Atlántida (magazine)

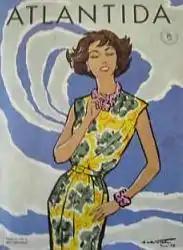
A 1958 issue of "Atlántida" illustrated by Spanish artist Roberto Martínez Baldrich.

The magazine was launched by Uruguayan-Argentine publisher Constancio C. Vigil, who established the Atlántida Publishing House in 1918. The company's homonymous weekly would also be its first publication. "Atlántida" was designed as a news and general interest weekly tailored primarily for women (the company would concurrently launch "El Gráfico", for sports readers, and the children's magazine "Billiken"). Vigil named both the publishing house and its flagship magazine from a poem of the same name by Olegario Víctor Andrade, who wrote it as an homage to Americanism.